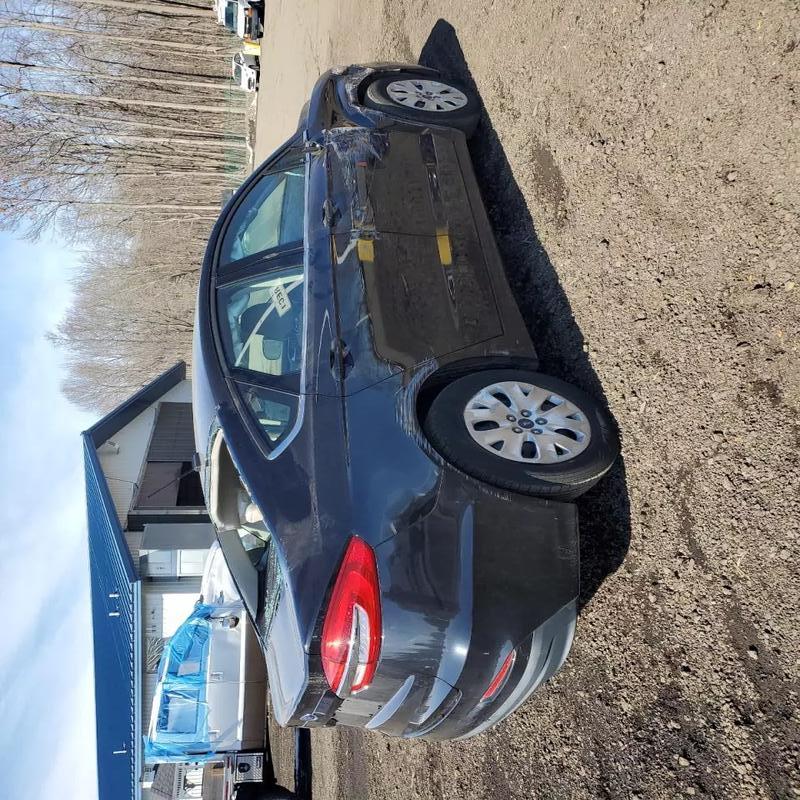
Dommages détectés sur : porte avant droite, porte arrière droite, pare-brise arrière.
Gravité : majeur